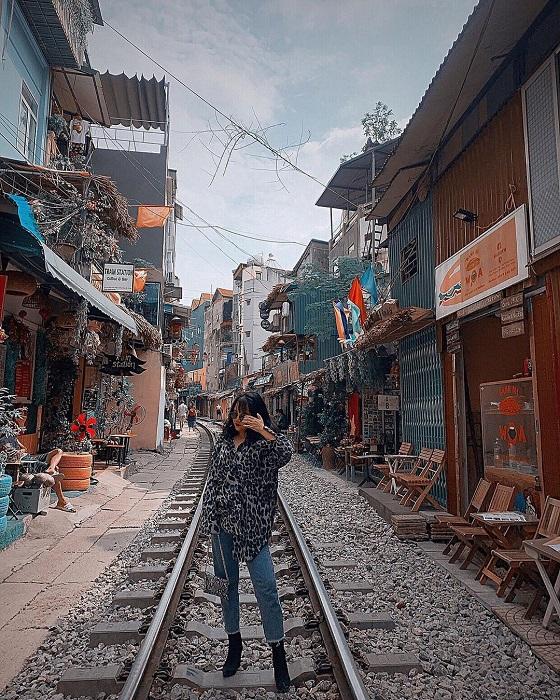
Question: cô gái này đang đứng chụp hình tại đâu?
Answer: giữa đường ray xe lửa